Scouting in Kansas

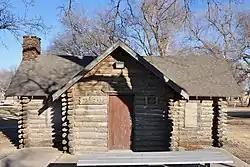
Brewer Scout Cabin in Solomon

The Brewer Scout Cabin in Solomon is on the National Register of Historic Places.